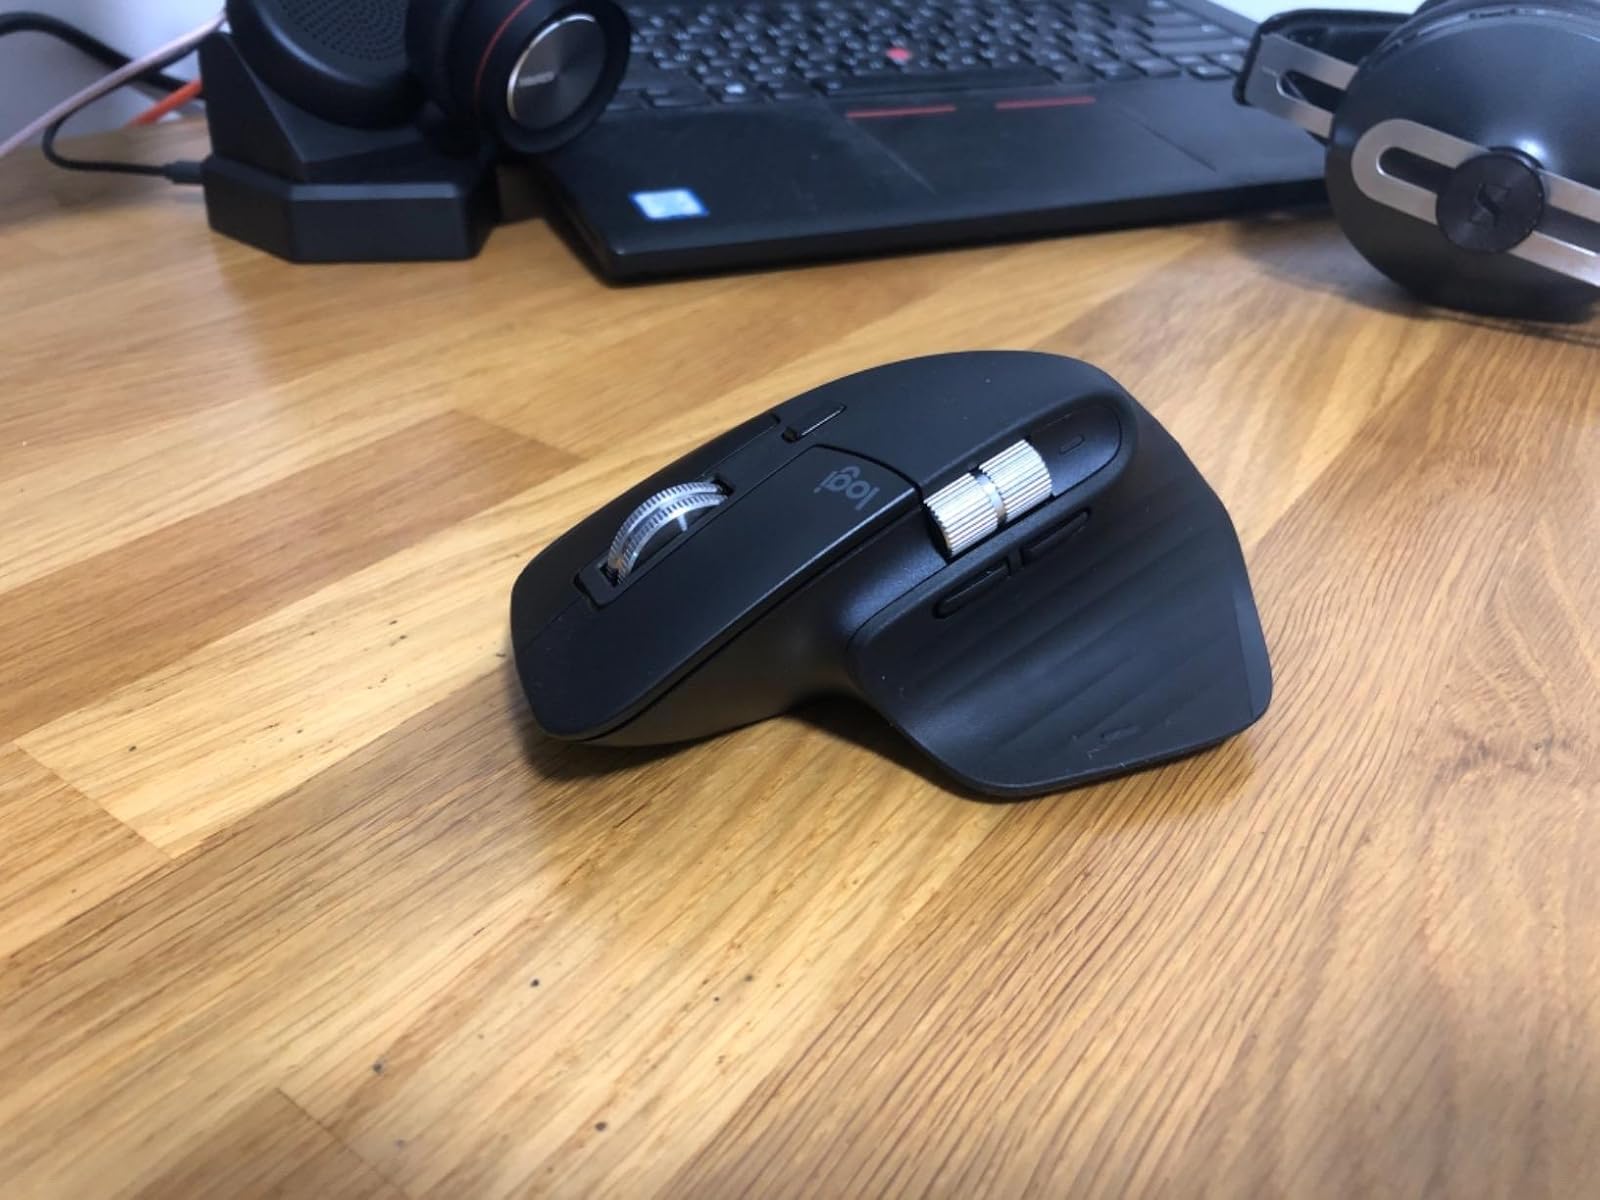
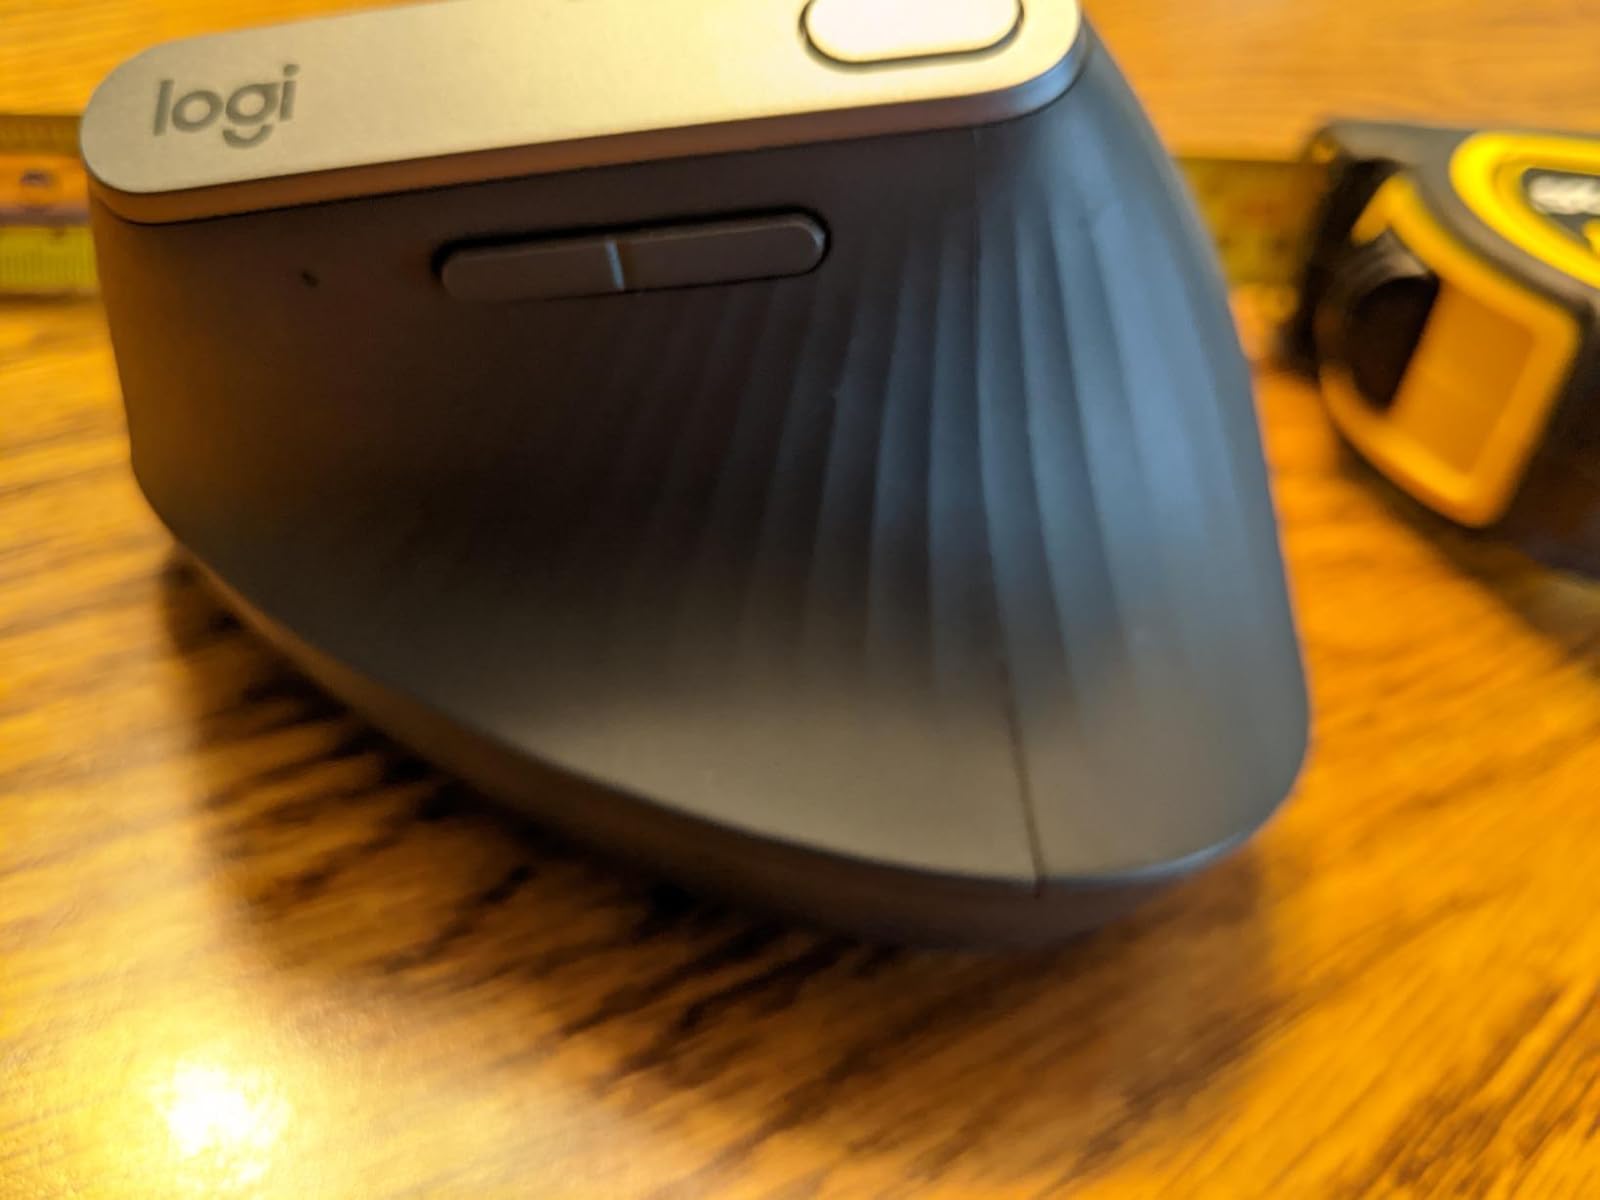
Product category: mouse
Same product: no